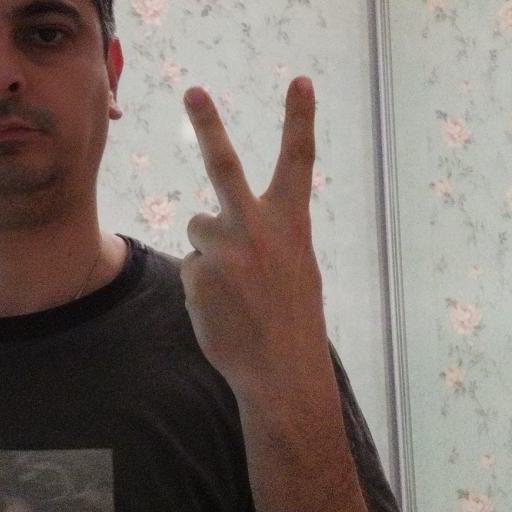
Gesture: peace_inverted